Atalanta BC

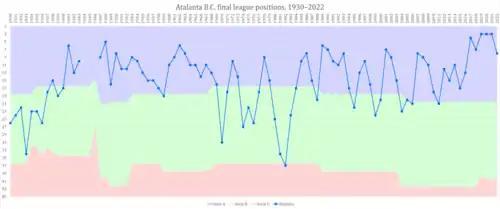
Performances of Atalanta in the Italian league since the first season of a unified Serie A

Atalanta was founded on 17 October 1907 by students of the Liceo Classico Paolo Sarpi and was named after the female athlete of the same name from Greek mythology. Though it immediately established a football sector, it was not the first football association based in Bergamo: "Football Club Bergamo" was founded by Swiss emigrants in 1904 and was absorbed into another club, "Bergamasca", in 1911. The Italian Football Federation did not recognize Atalanta until 1914, and in 1919 announced that it would only allow one club from Bergamo to compete in the highest national league (then called the Prima Categoria). As Atalanta and Bergamasca were rivals and did not come to an agreement, admission to the Prima Categoria was decided by a playoff match; Atalanta won this match 2–0. A merger between the two clubs nevertheless occurred in 1920, forming the new club "Atalanta Bergamasca di Ginnastica e Scherma 1907" (shortened to "Atalanta Bergamasca Calcio") and establishing its black and blue ("nerazzurri") colors.